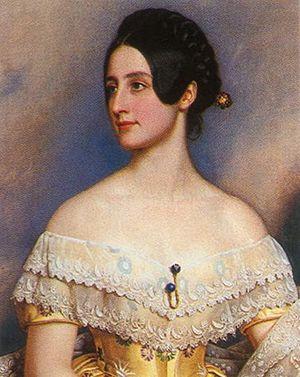
La galerie des Beautés est une galerie de portraits commandée par Louis Iᵉʳ de Bavière au château de Nymphembourg. Elle se trouve à l'intérieur du pavillon sud du château et rassemble trente-six portraits de femmes célèbres pour leur beauté et peintes par Joseph Karl Stieler, nommé peintre de la cour en 1820. Ces œuvres ont été peintes entre 1827 et 1850 pour le roi de Bavière.